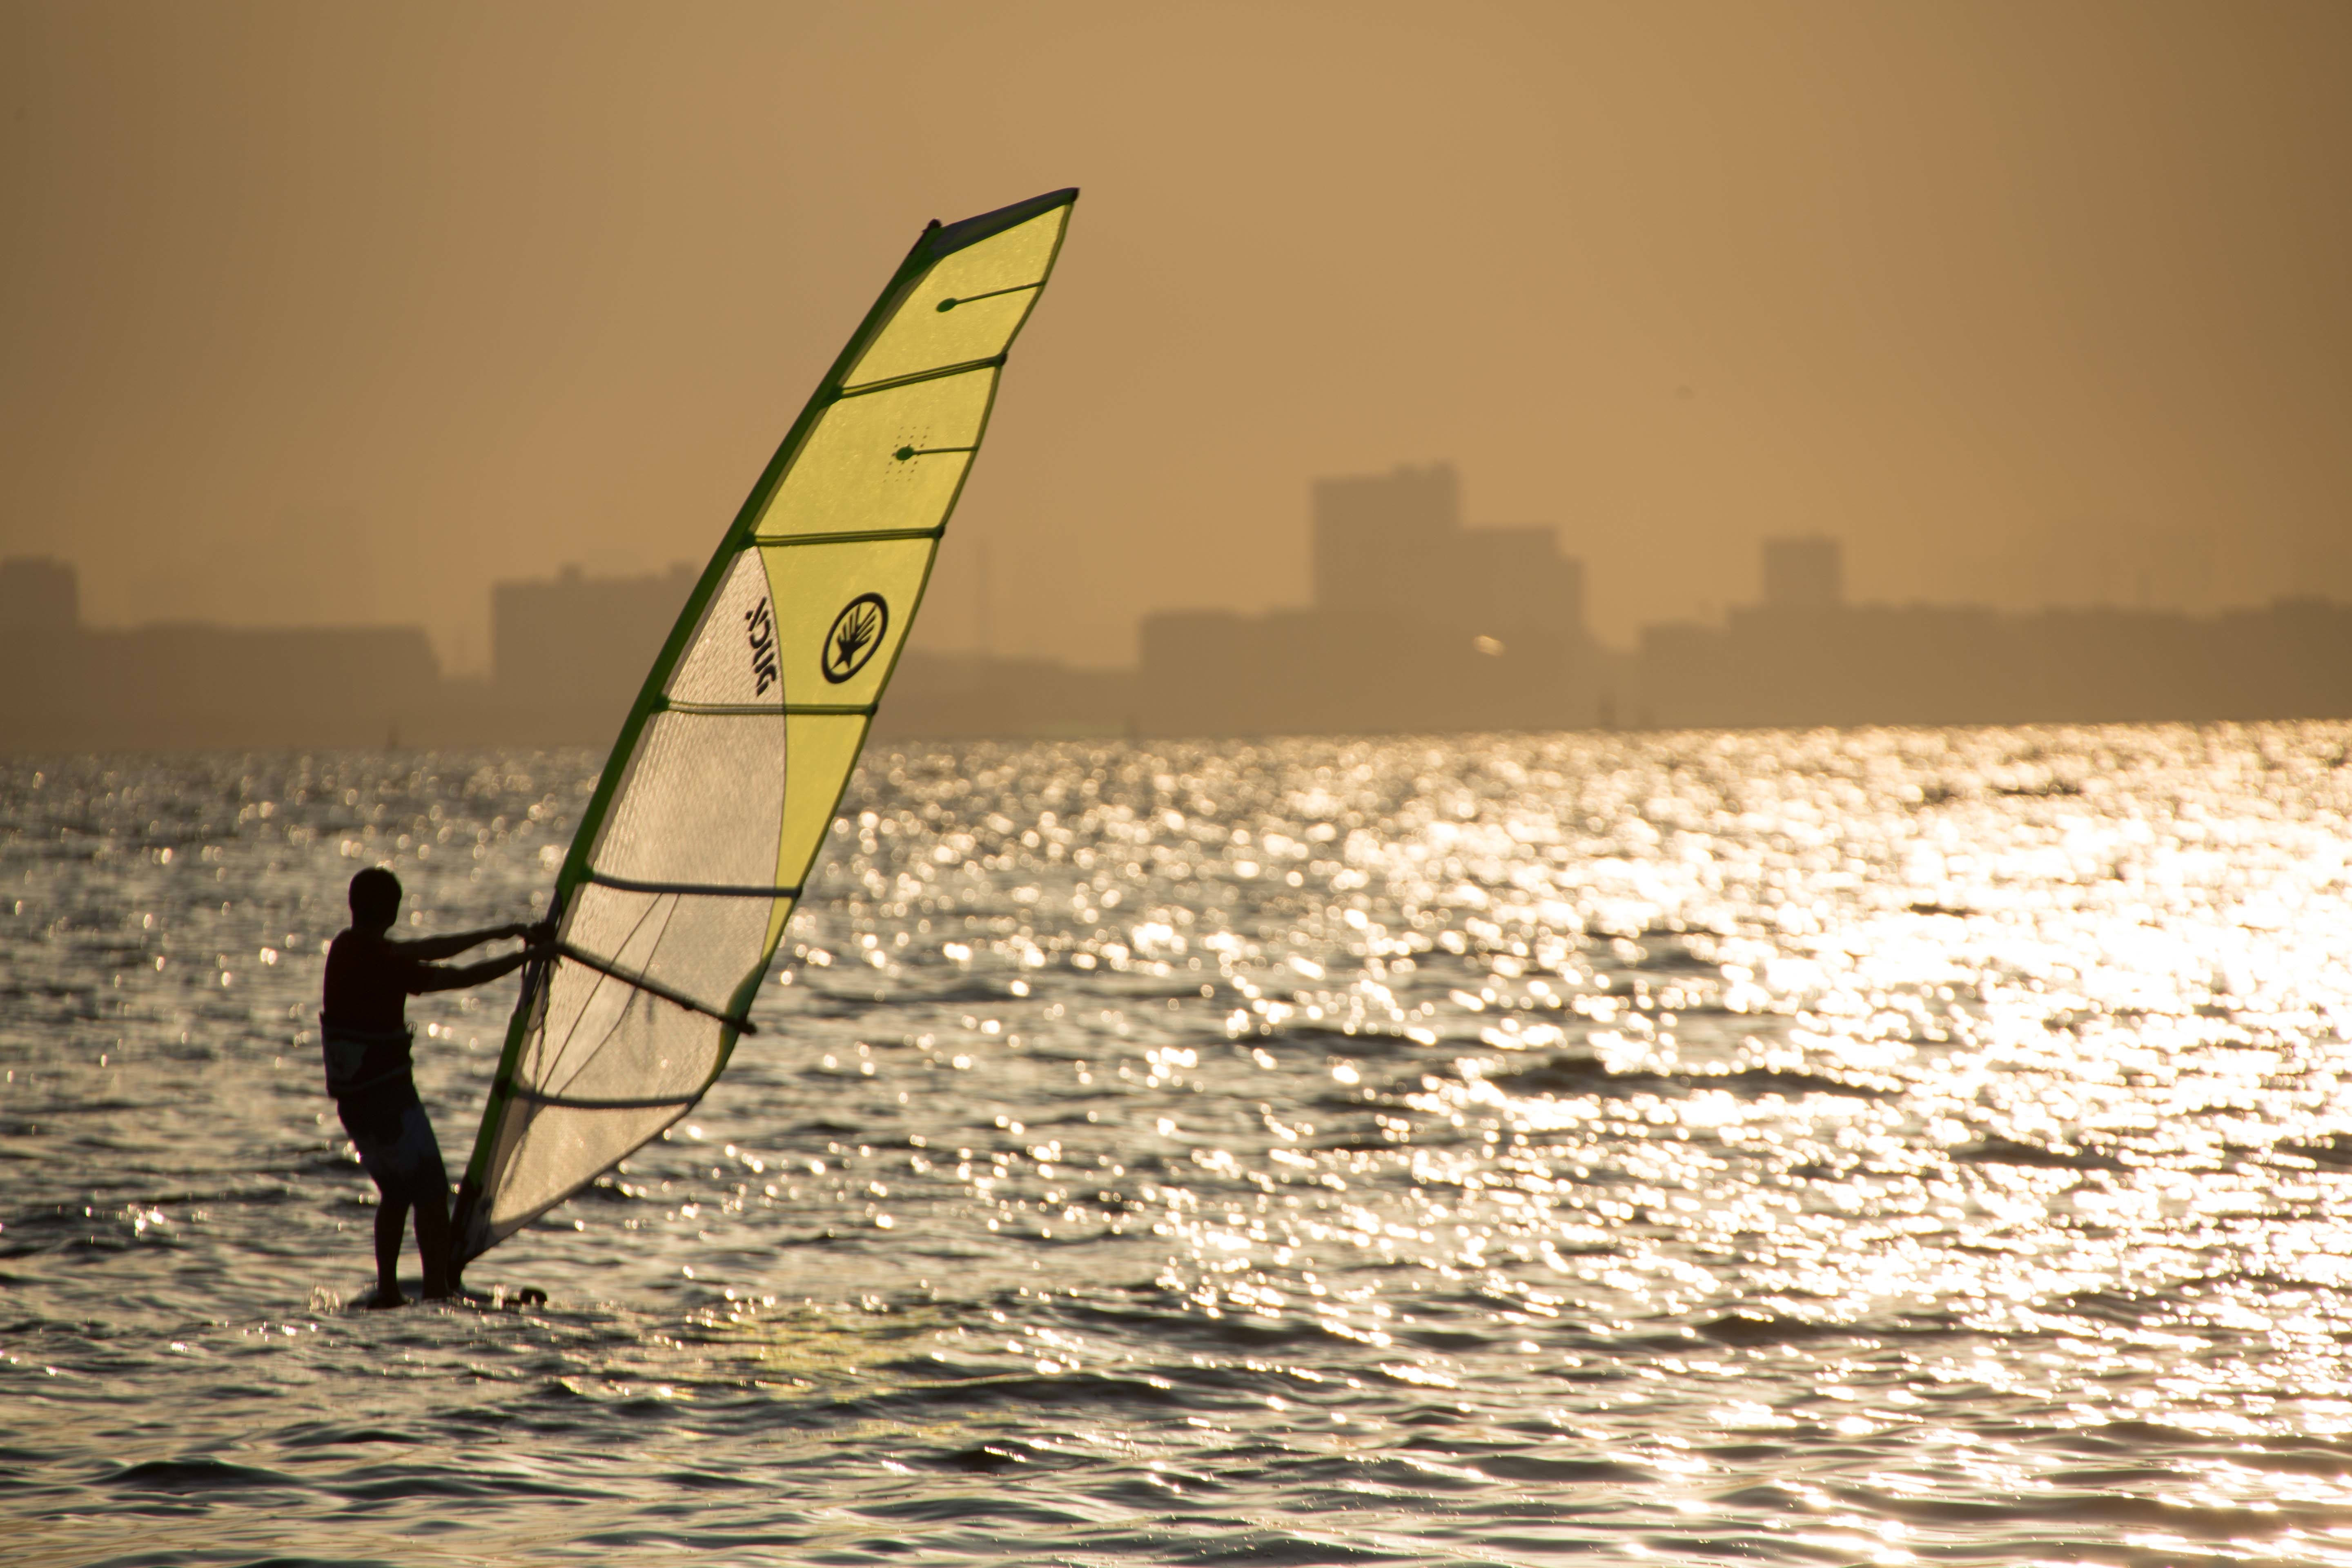
sea, wave, wind, surfing, vehicle, sailing, sports, windsurfing, sail, water sport, wind wave, boardsport, surfing equipment and supplies, surface water sports